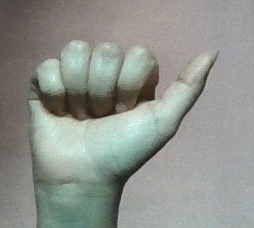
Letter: dhad